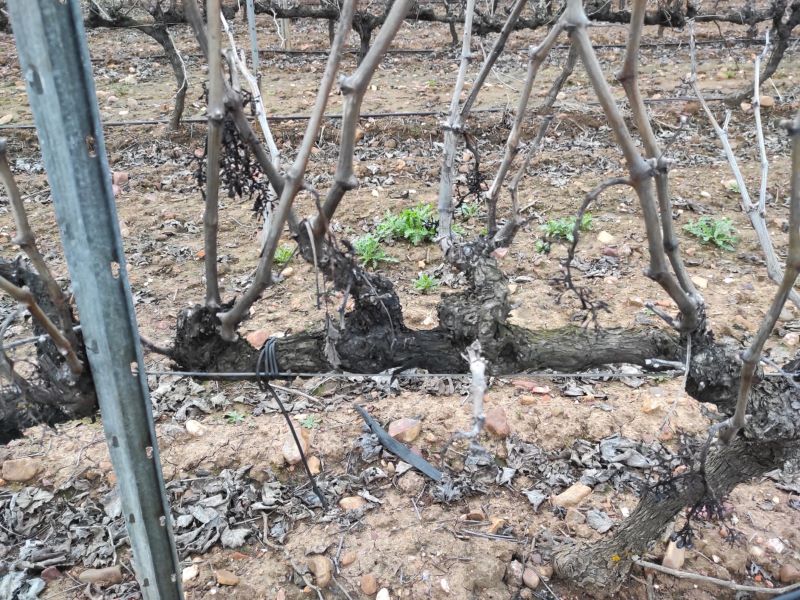
Unpruned shoots: 11
Pruned shoots: 0
Trunks: 2